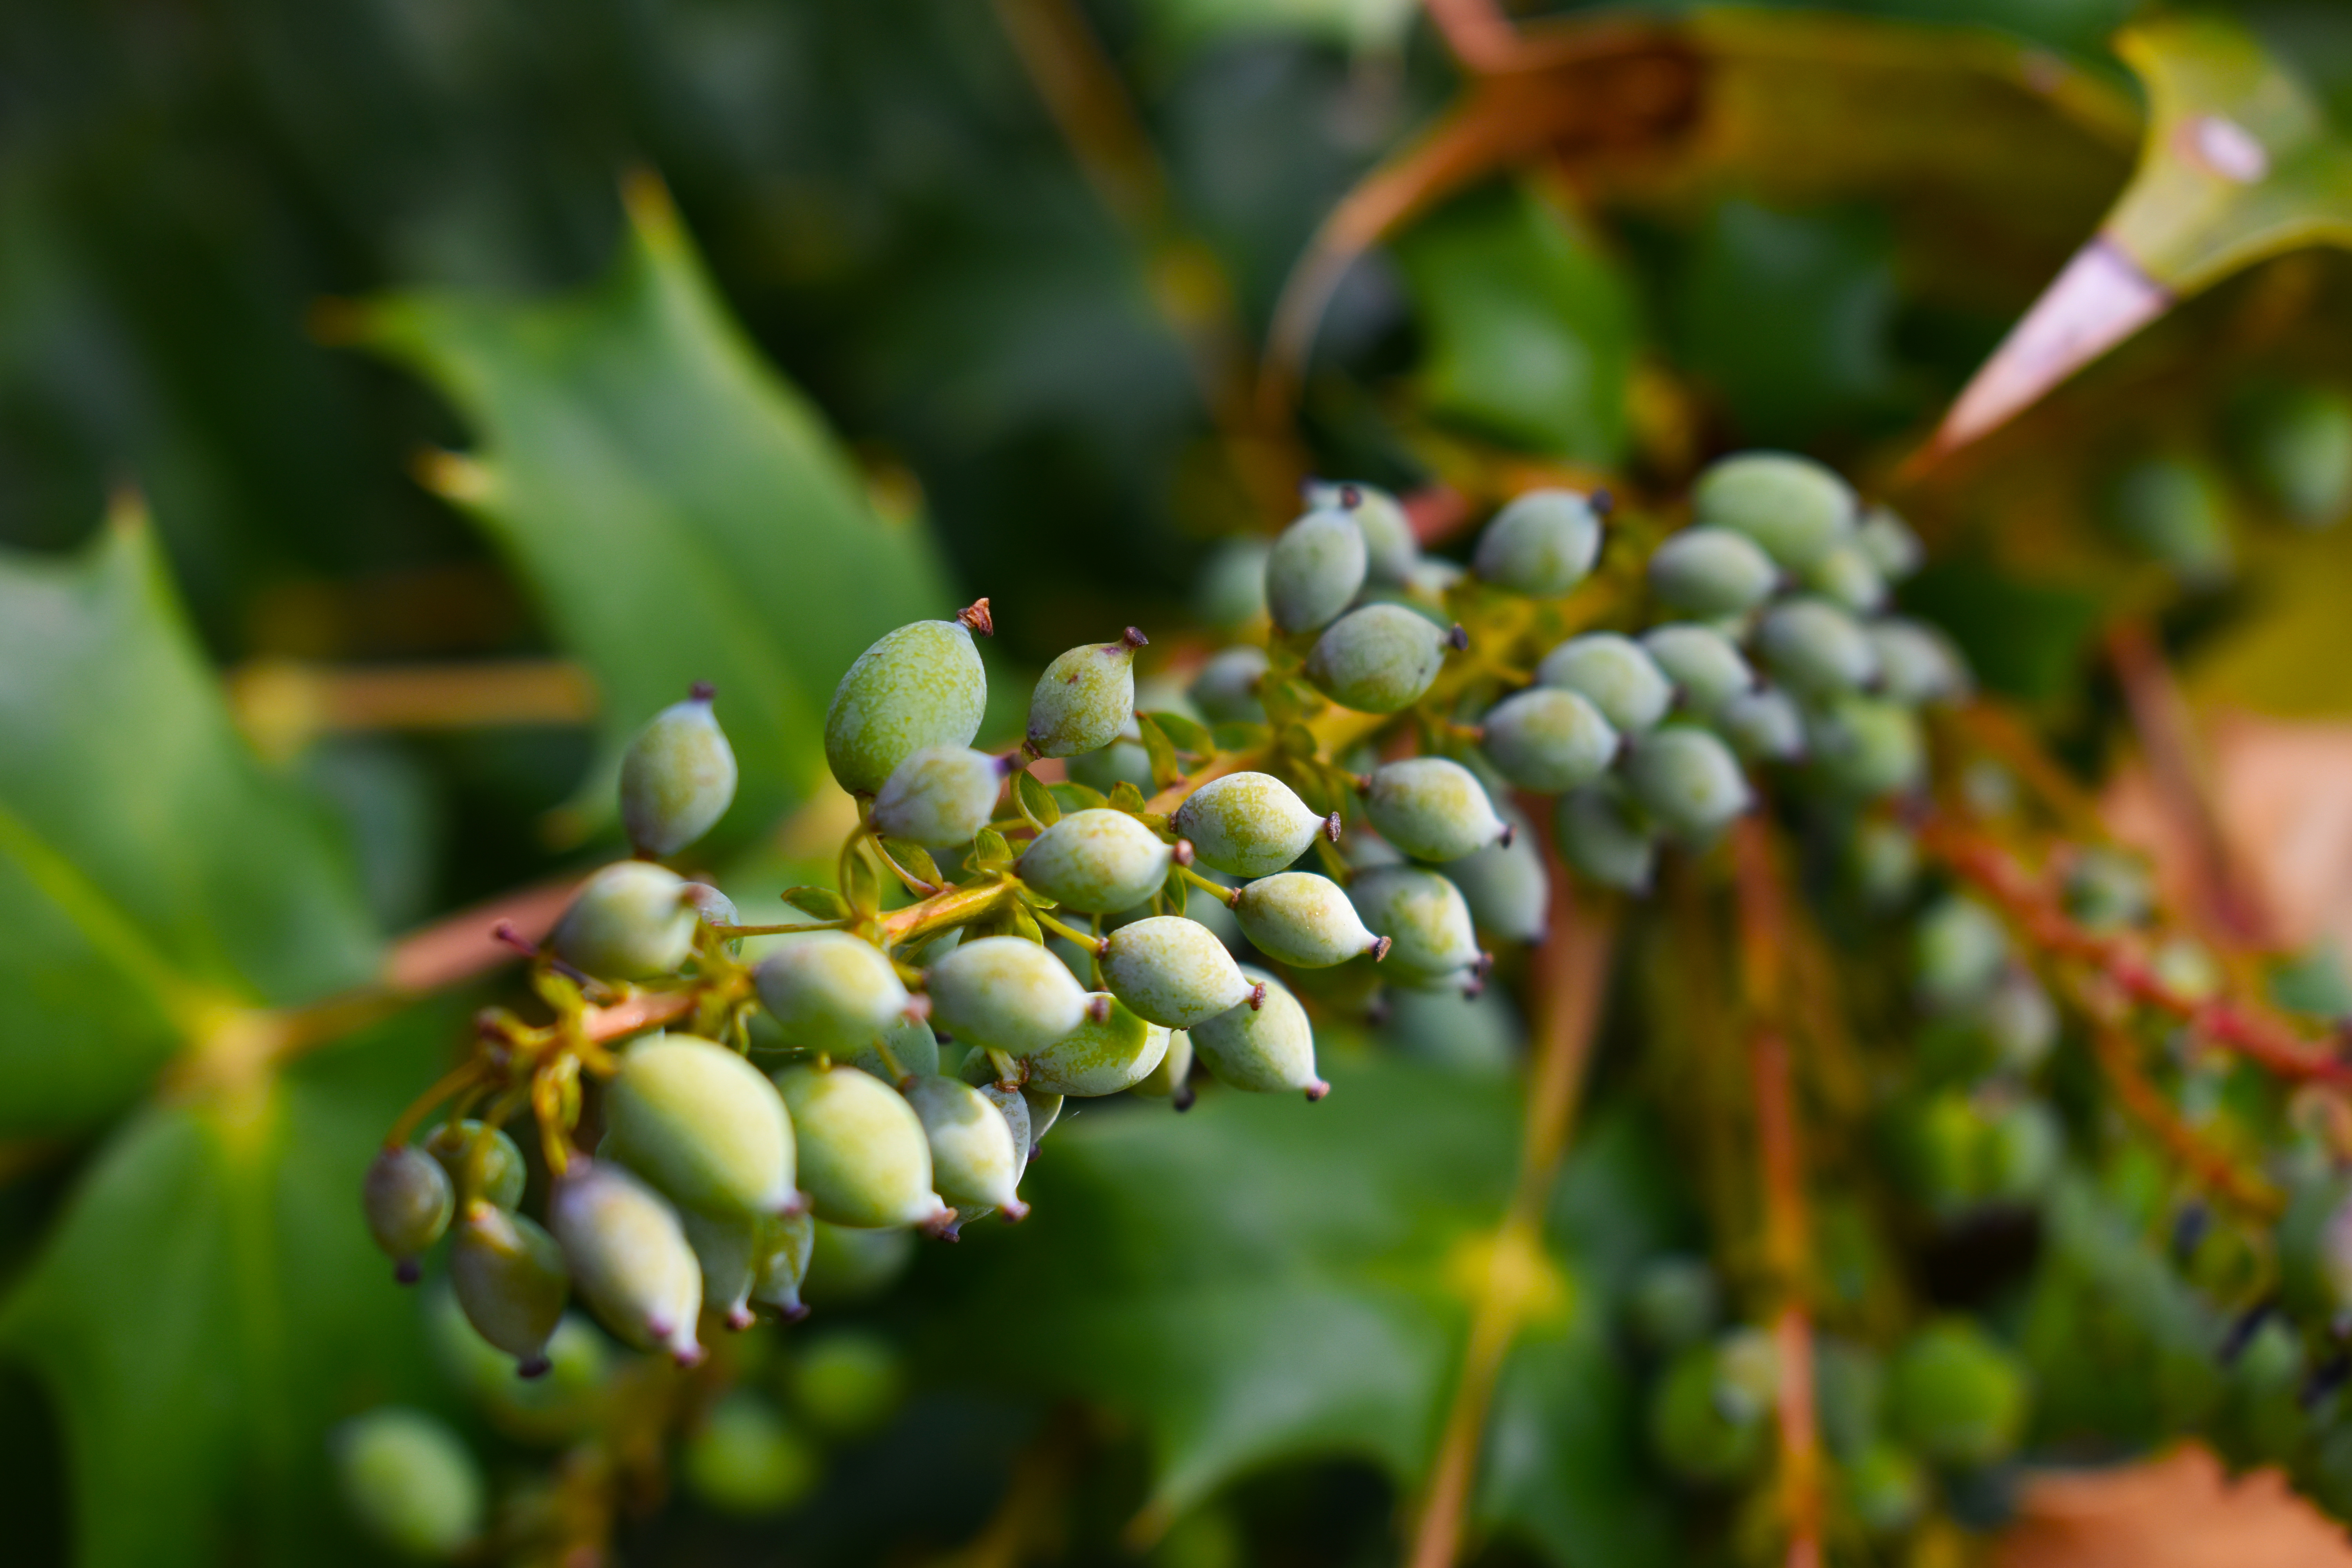
nature, wood, forest, tree, green, seeds, leaf, summer, spring, plant, flower, flowering plant, fruit, terrestrial plant, mahonia, food, Gnetae, barberry family